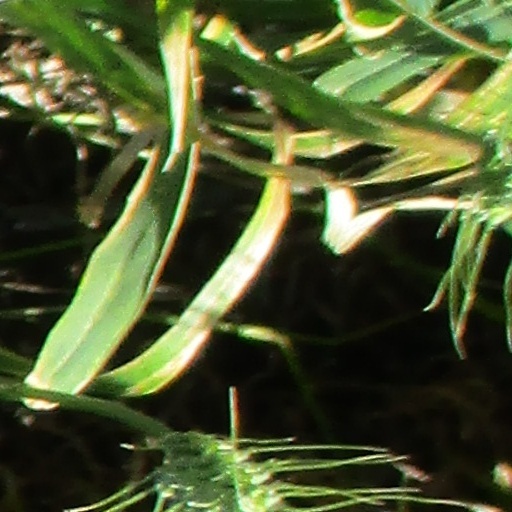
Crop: wheat